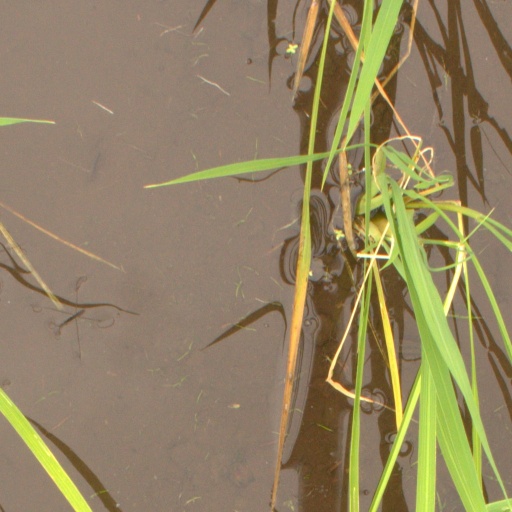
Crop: rice